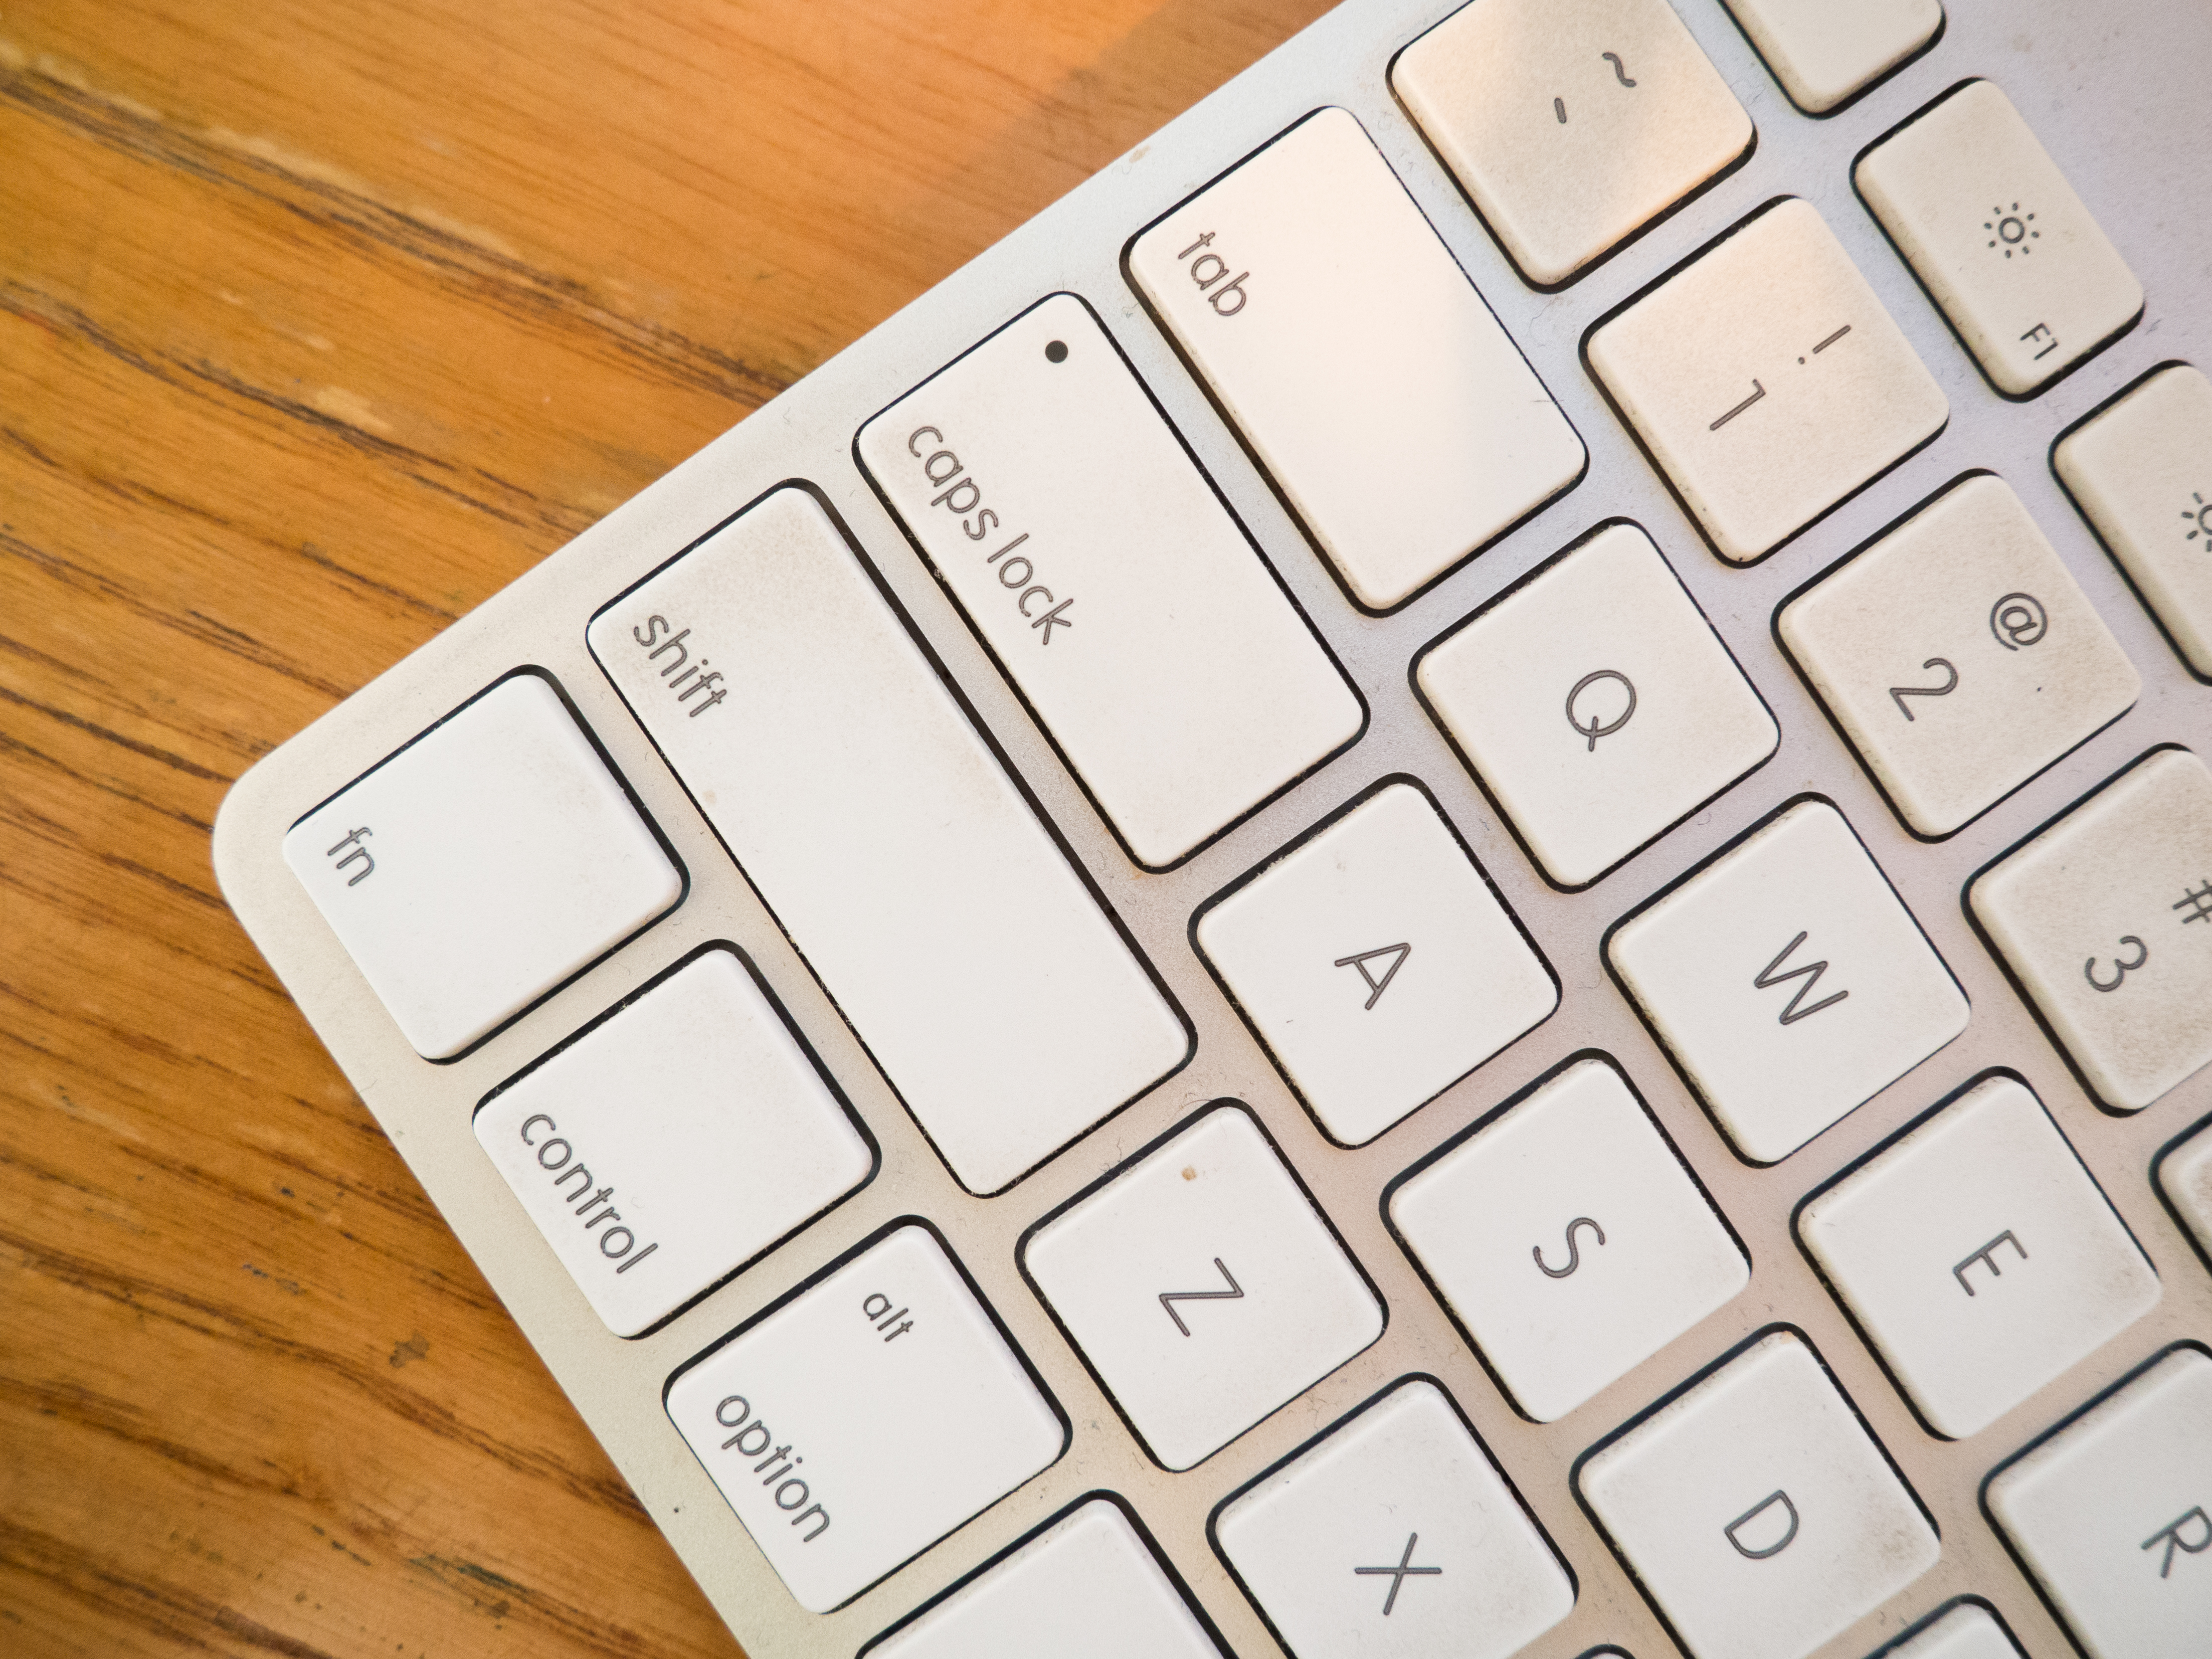
typing, keyboard, technology, white, number, gadget, label, font, woodgrain, publicdomain, letters, whitekeyboard, computer keyboard